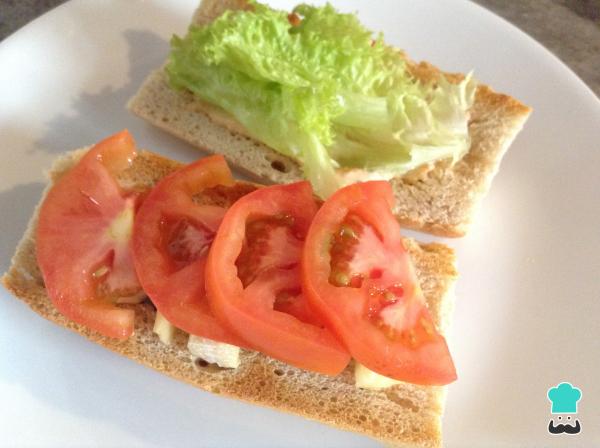
Agrega un poco de lechuga y tomate en cada una de las rebanadas del club sándwich como se observa en a fotografía.